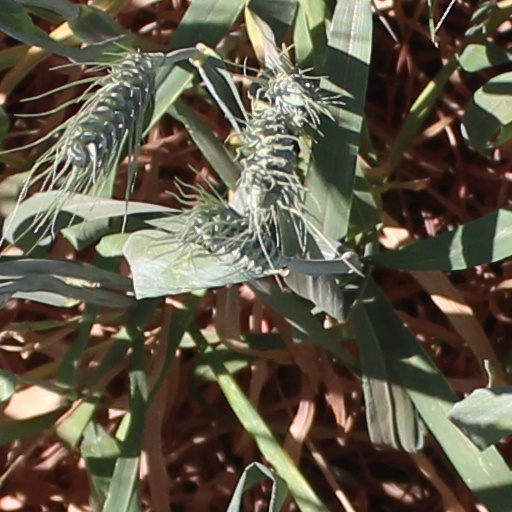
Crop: wheat